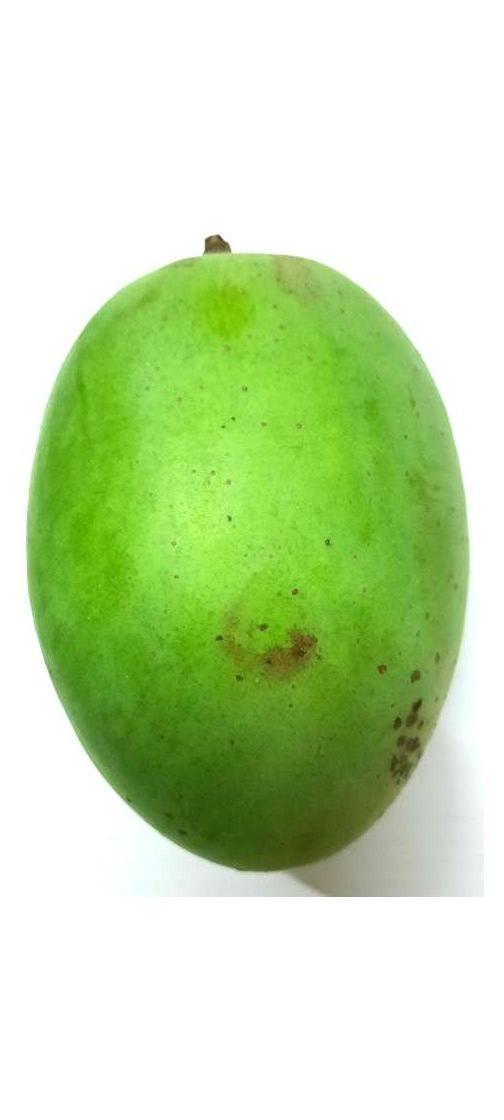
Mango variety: Langra